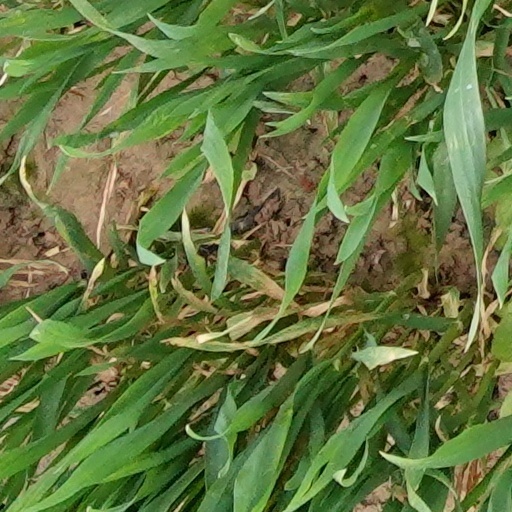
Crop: wheat